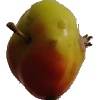
Label: Apple Red Yellow 2